Ralph Dutton (Conservative politician)

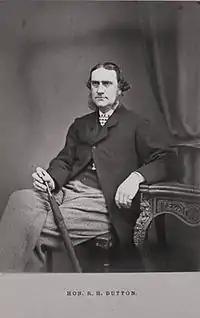
Hon. Ralph Heneage Dutton

The Hon. Ralph Heneage Dutton (5 August 1821 – 8 October 1892), was a British Conservative politician.